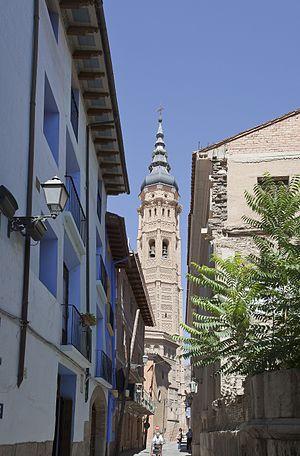
Calatayud est une commune espagnole de la province de Saragosse dans la communauté autonome d'Aragon, chef-lieu du comarque Comunidad de Calatayud.